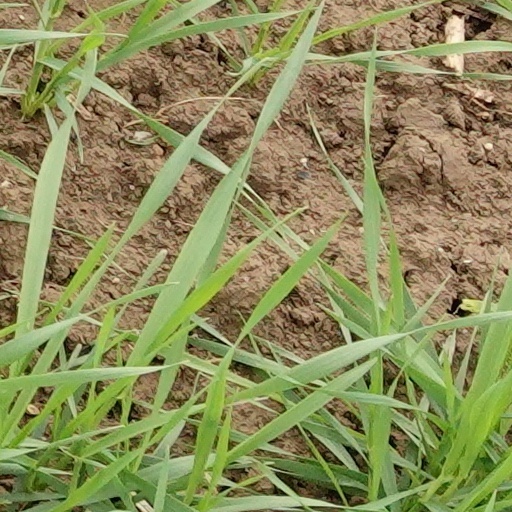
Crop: wheat